Francisco Cabrera Santos

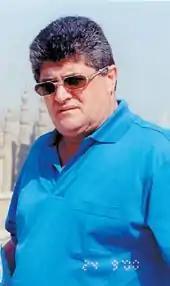
A photo of Francisco cabtera santos

Francisco Cabrera Santos (May 14, 1946 – February 26, 2010) was the Mayor of Valencia, Carabobo in Venezuela. He led the Communitarian Patriotic Consensus (CONPACO) party.